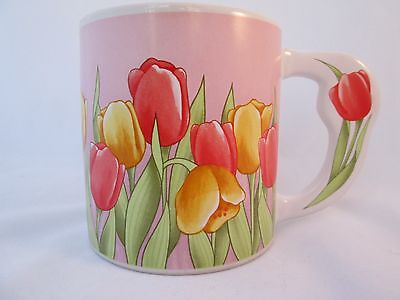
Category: mug